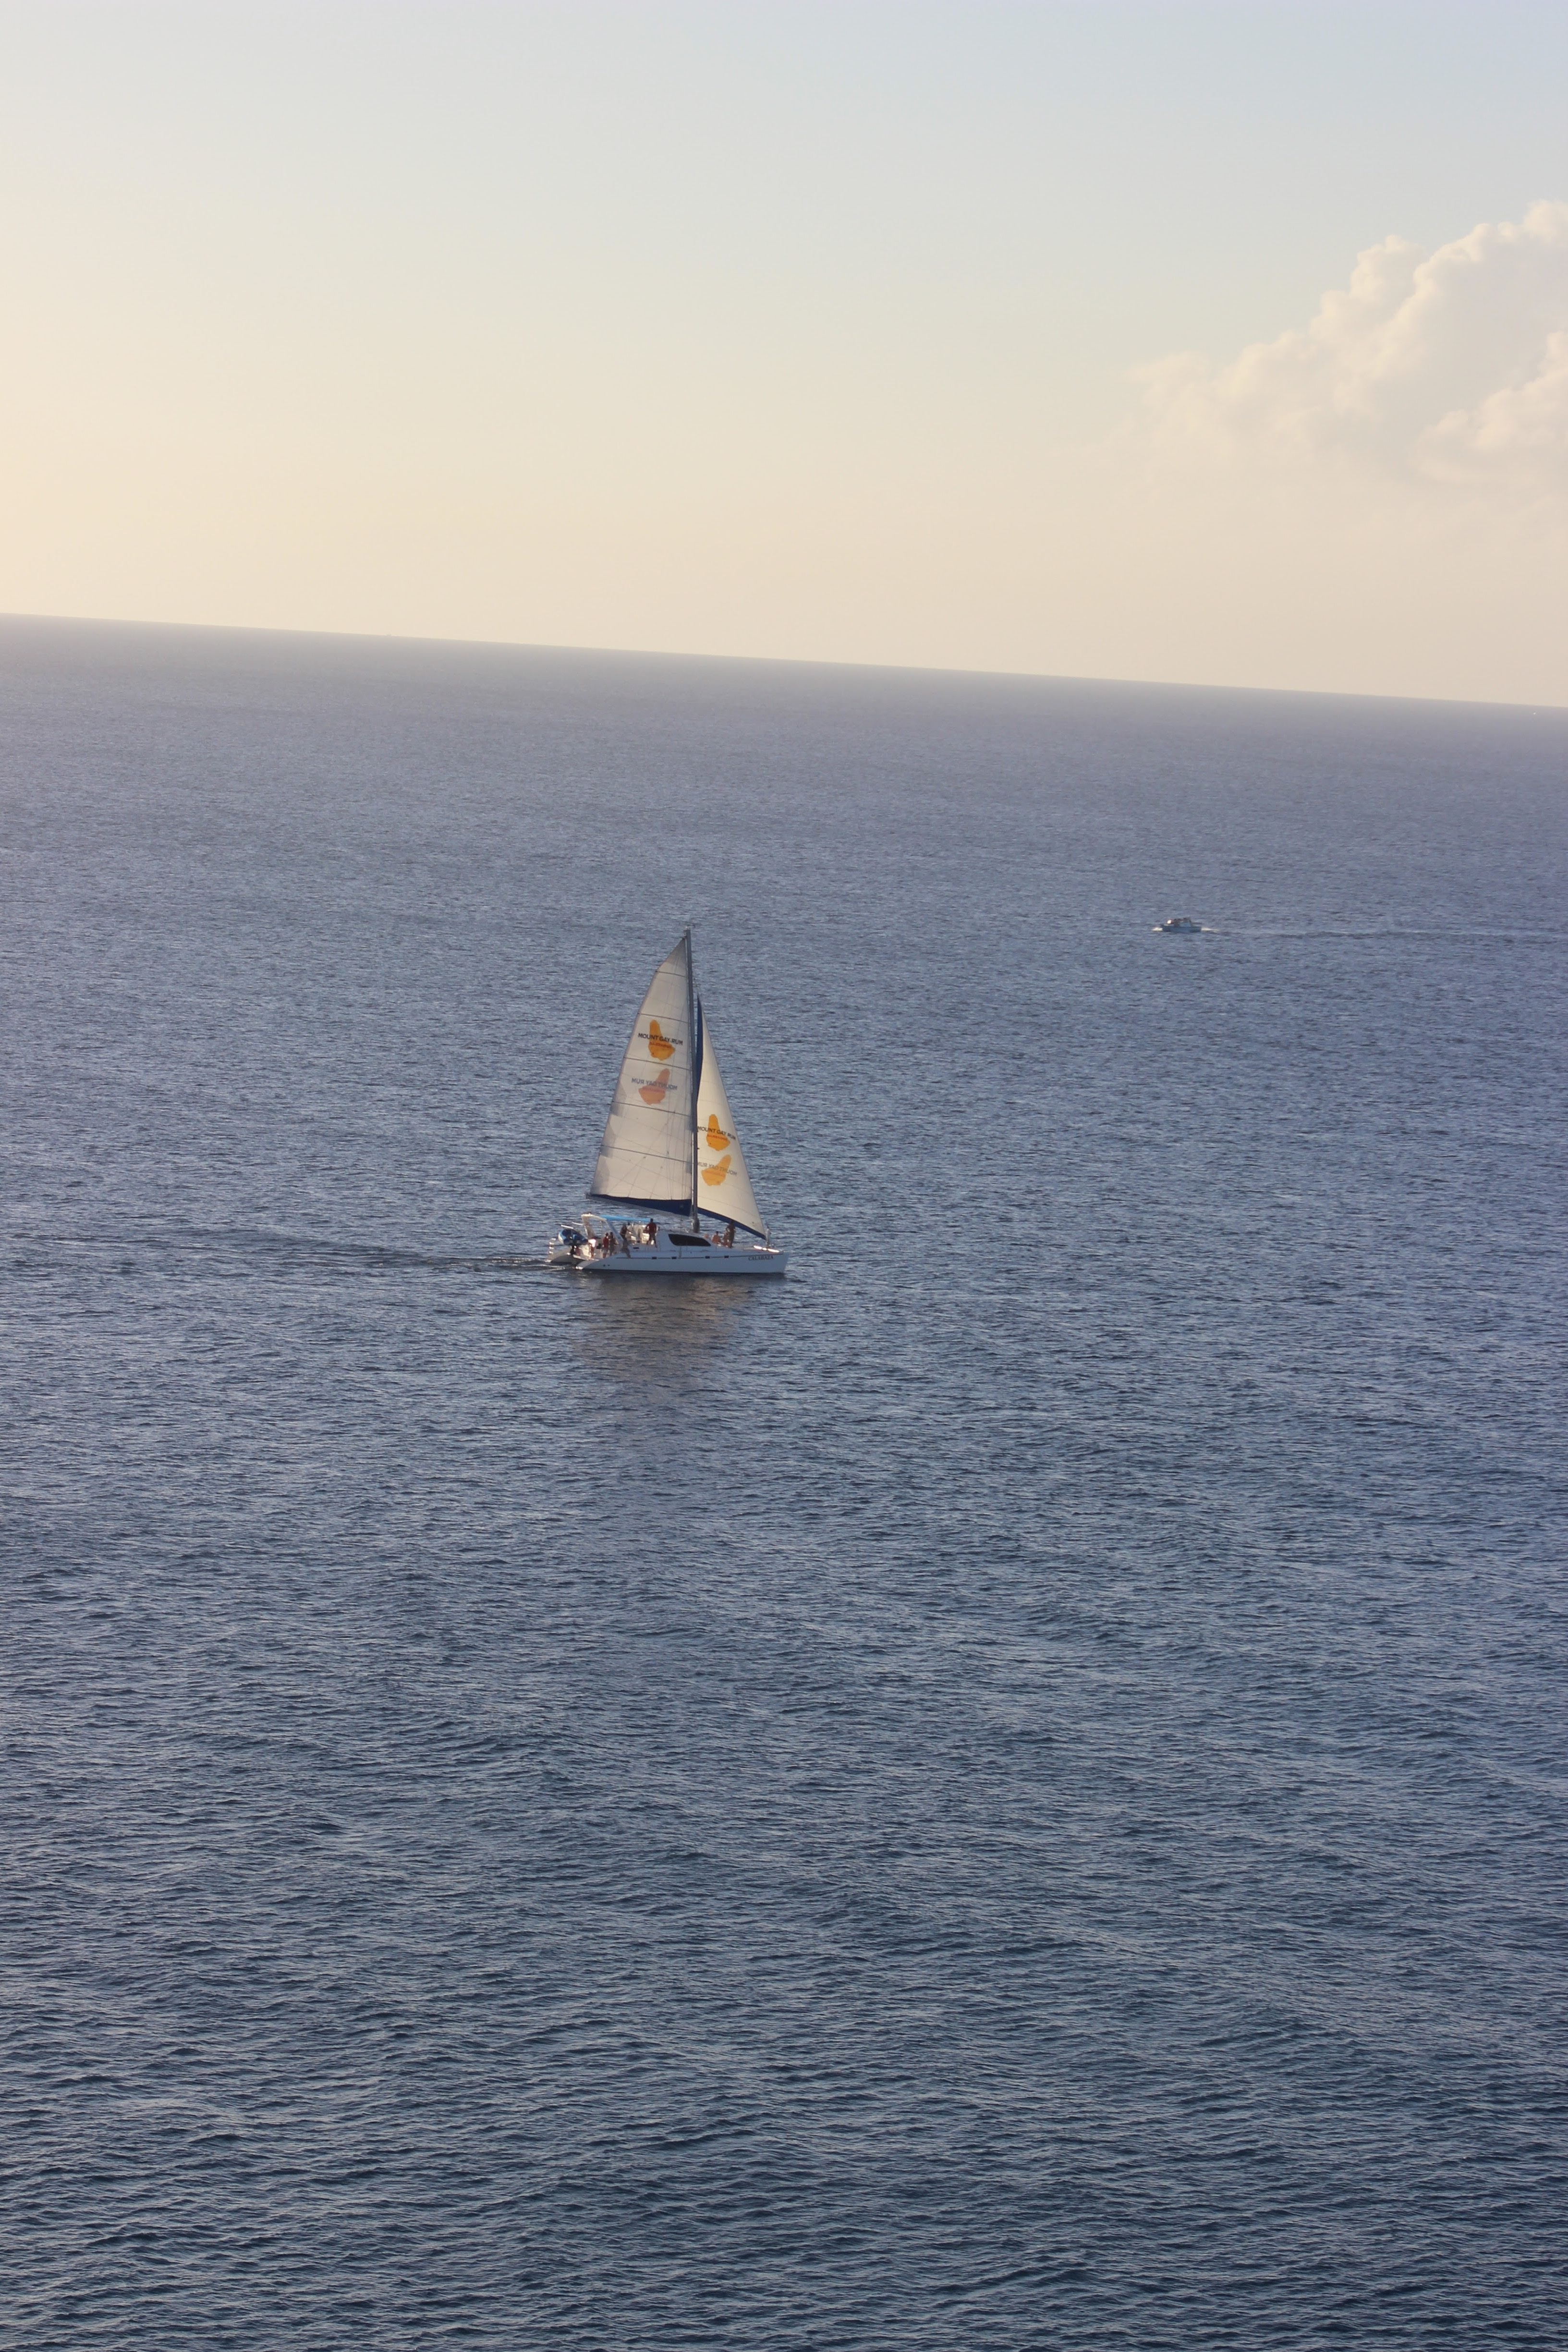
sea, coast, ocean, horizon, boat, vehicle, sailing, bay, sailboat, sail, watercraft, passenger ship